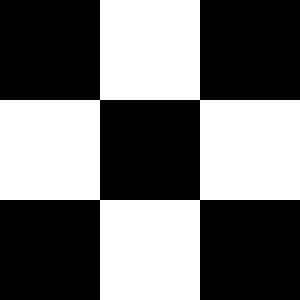
2 Tone Records est un label de musique britannique créé en 1979 par le fondateur des Specials Jerry Dammers, avec comme têtes de file The Specials, Madness, The Beat, The Selecter, Bad Manners.